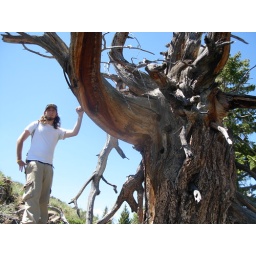
tree up in the mountains